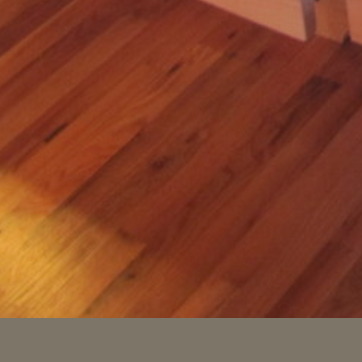
Material: wood